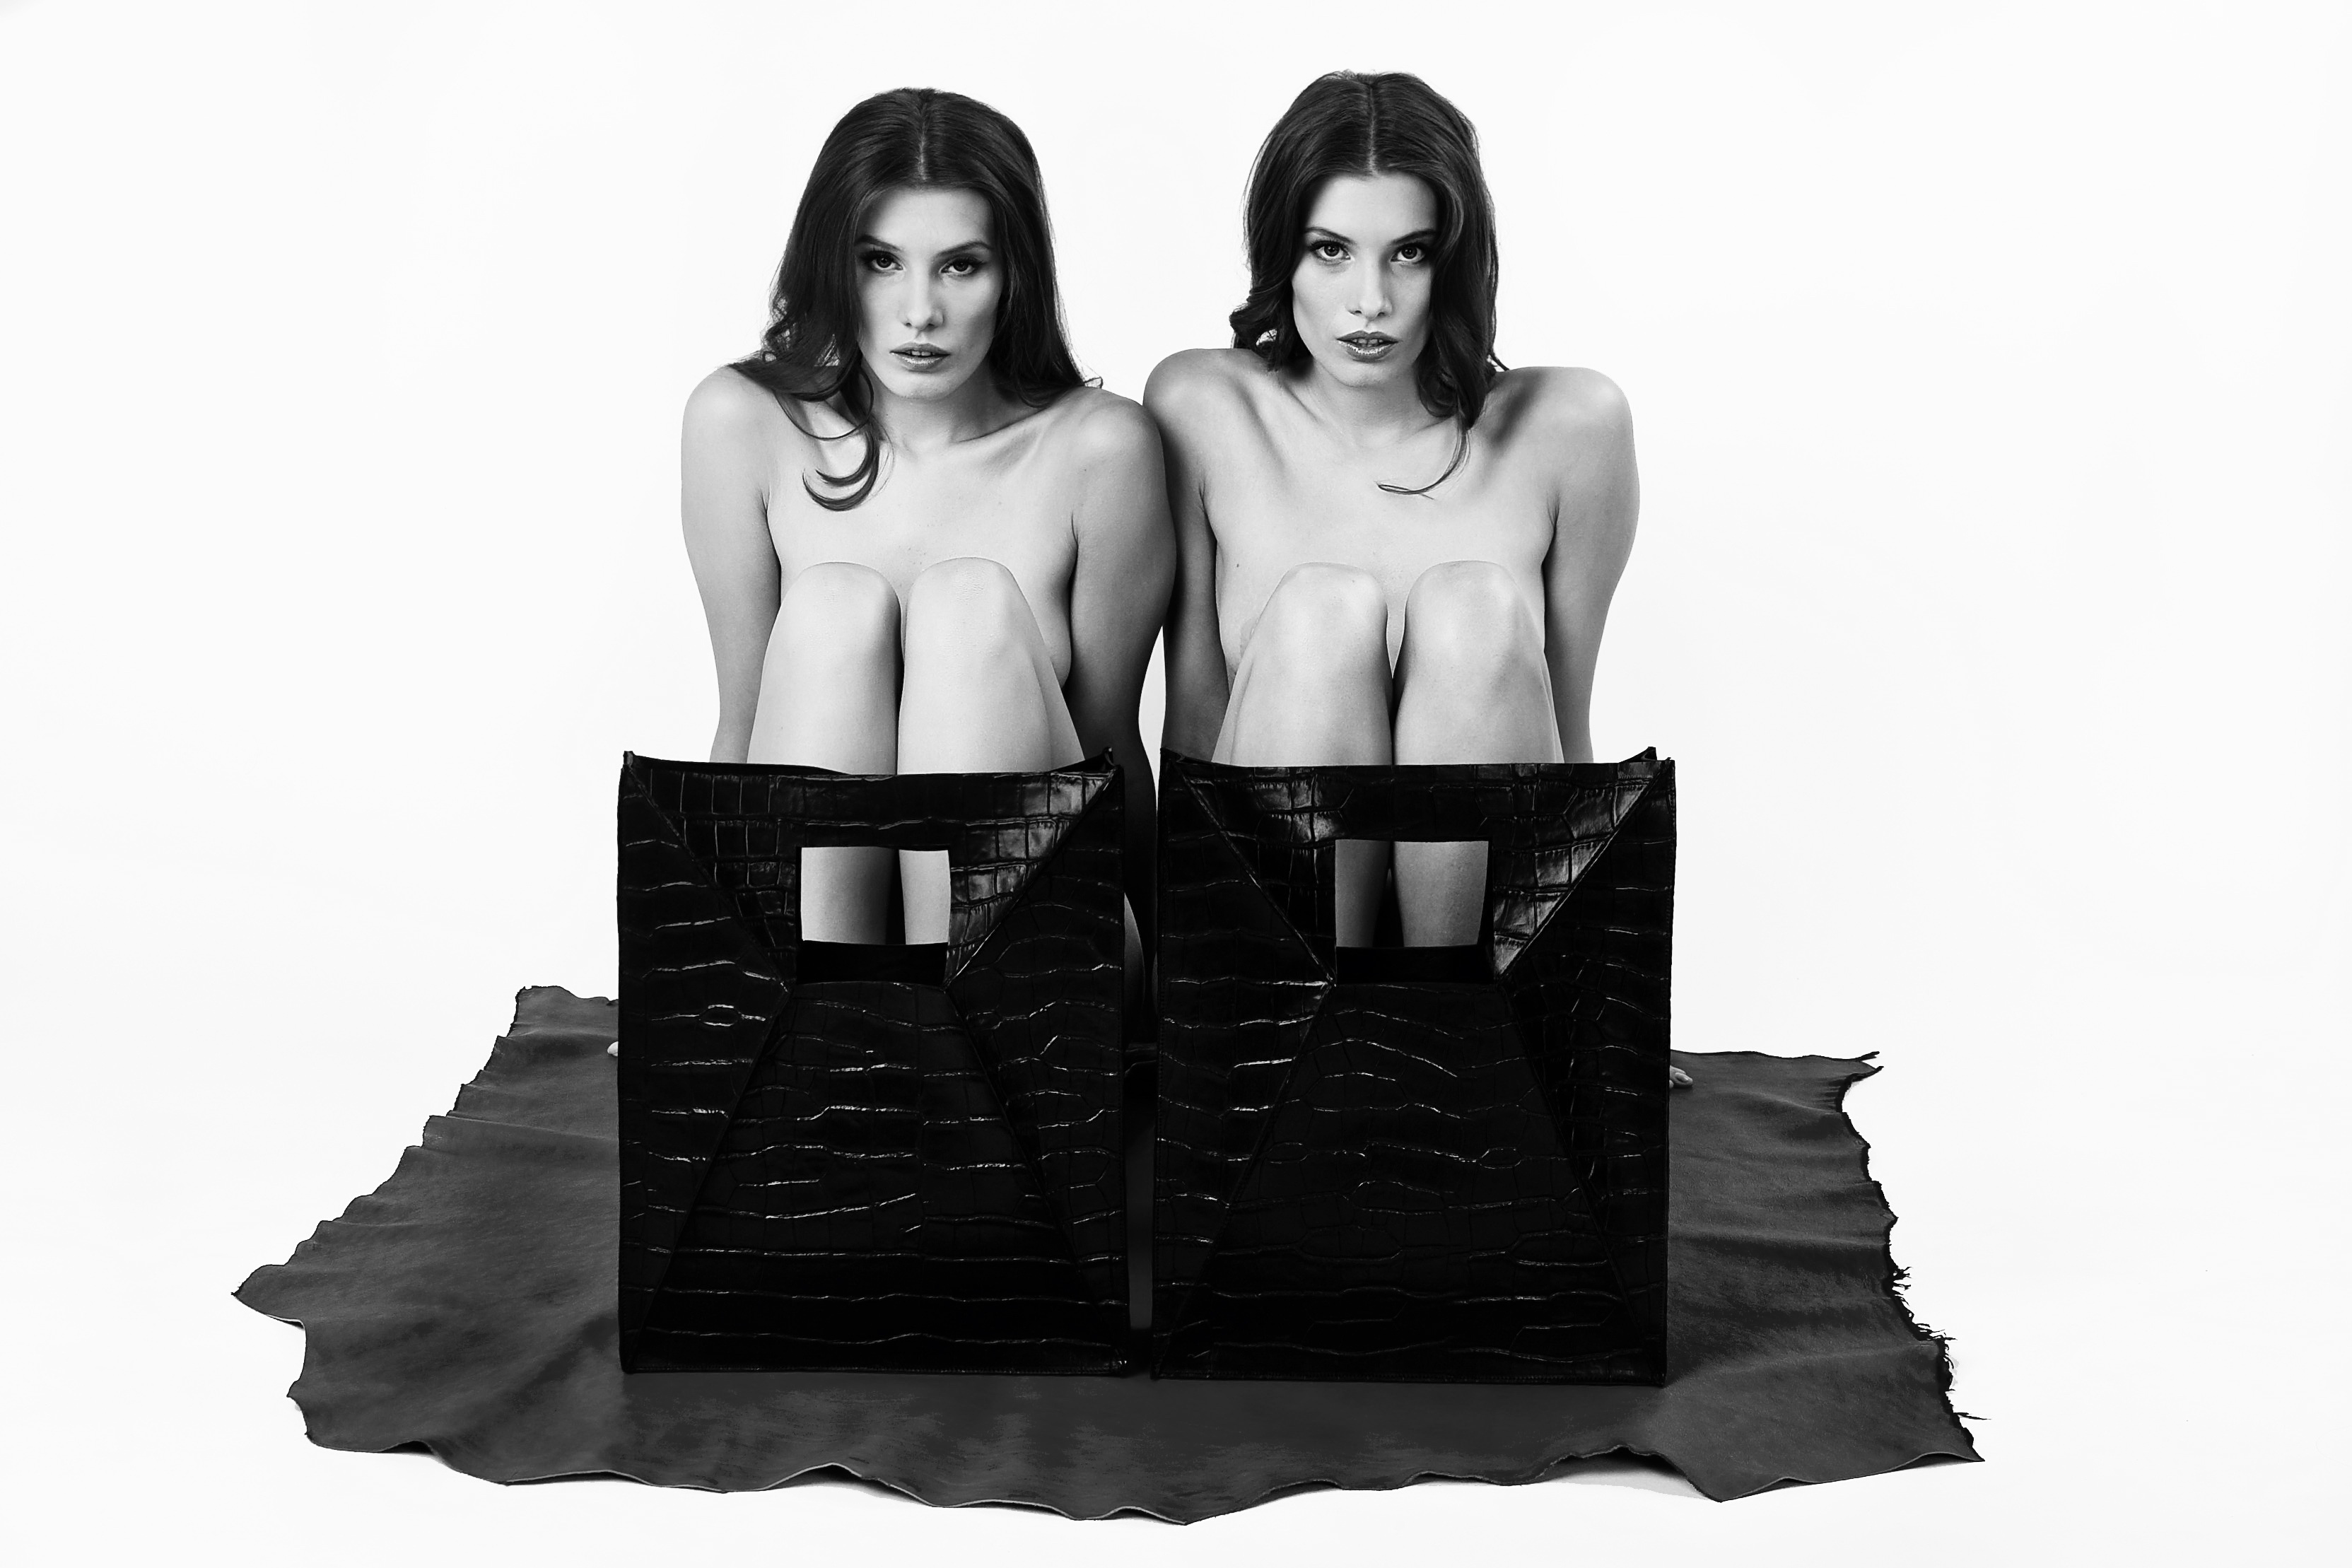
black and white, girl, photography, model, sitting, fashion, black, monochrome, handbag, product, photo shoot, handbags, female fashion, monochrome photography, human positions